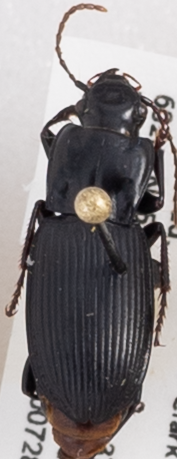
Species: Pterostichus herculaneus
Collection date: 2020-07-28
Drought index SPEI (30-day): -0.1
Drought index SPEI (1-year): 0.32
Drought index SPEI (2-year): -1.69